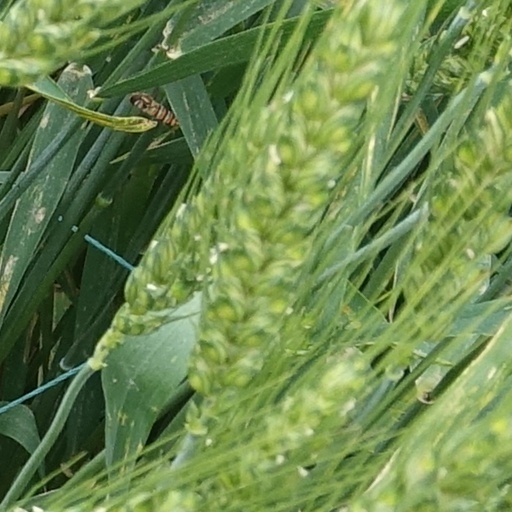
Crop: wheat